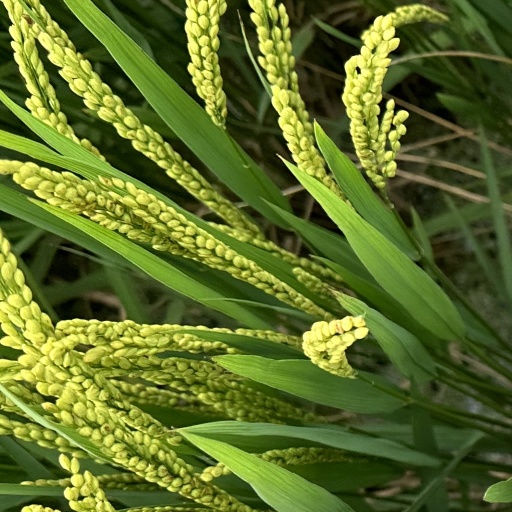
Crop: rice